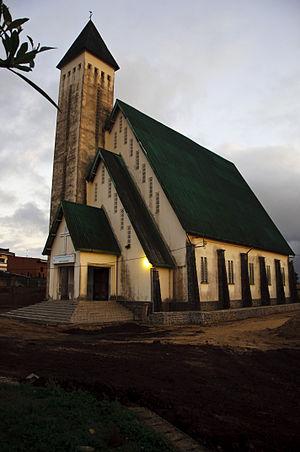
Temple du Centenaire Douala - Akwa This is a photo of a monument in Cameroon identified by the ID LT07